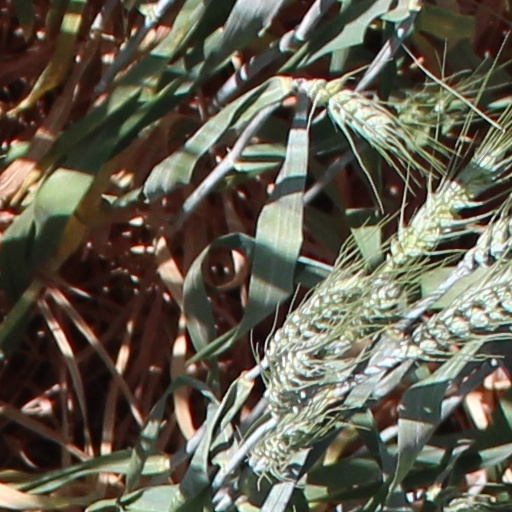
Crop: wheat